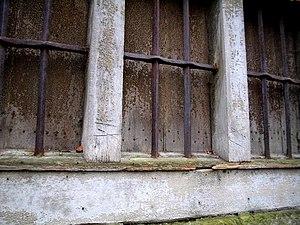
Tannerie Kalpers (Malmedy)
Depuis plusieurs siècles, grâce à sa situation géographique, Malmedy fut un important centre de tannage : au cœur de forêts de la Haute-Ardenne, la commune disposait d'une source non négligeable d’écorce de chêne ; deux rivières lui fournissaient l'eau et l’énergie hydraulique nécessaires aux moulins à tans ; enfin l'élevage – notamment les bêtes à cornes – donnait accès à la principale matière première, la peau animale.
Malmedy [malmədi], parfois orthographié Malmédy, est une ville de Belgique située en Région wallonne dans la province de Liège.